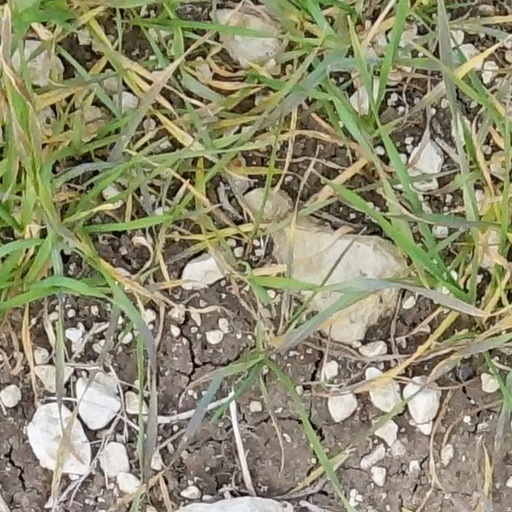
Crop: wheat